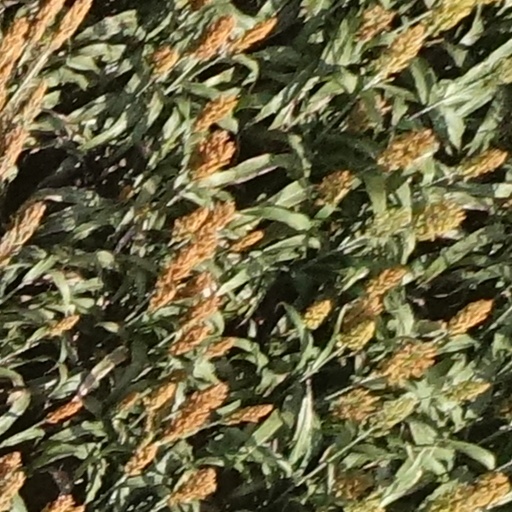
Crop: sorghum